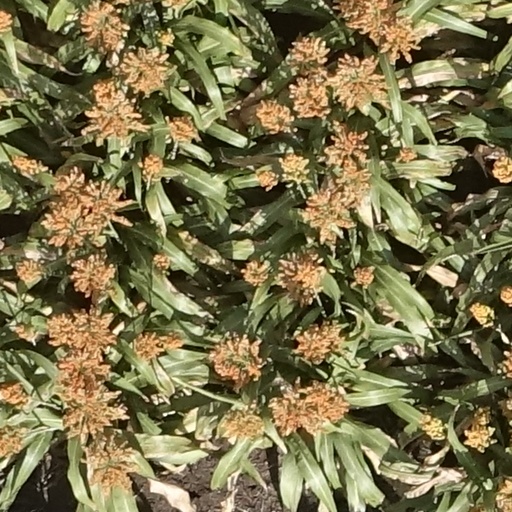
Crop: sorghum